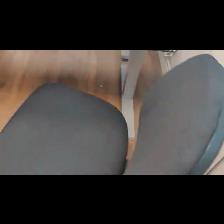
Label: NonHuman